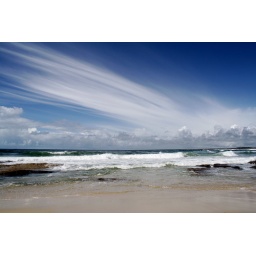
I tweaked the blue of the sky in this photo. Kings Beach, Caloundra, Sunday 28 March, 2010.